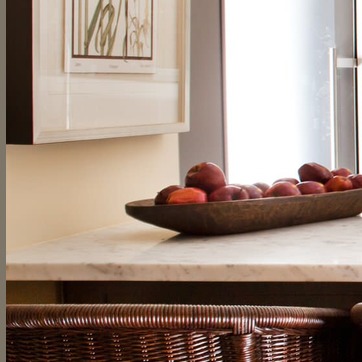
Material: food